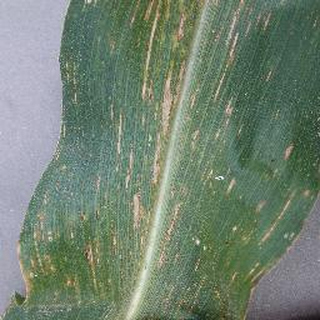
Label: corn_cercospora_leaf_spot